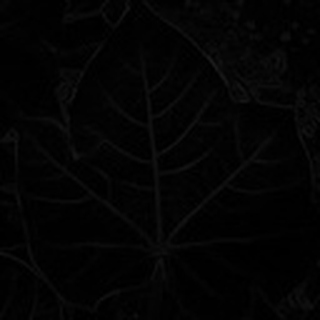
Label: healthy_cotton